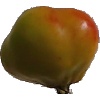
Label: Apple Red Yellow 2